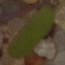
Label: fat_hen